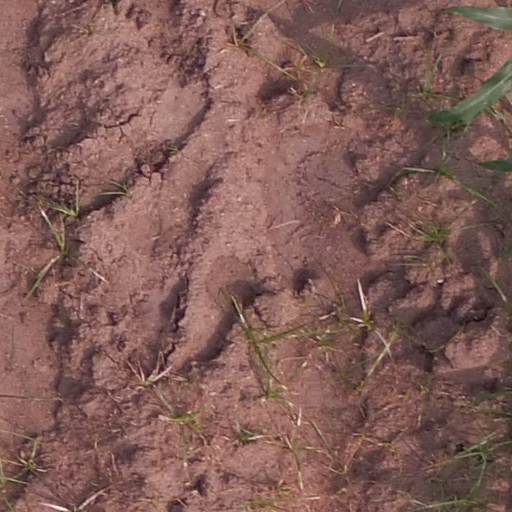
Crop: maize; corn